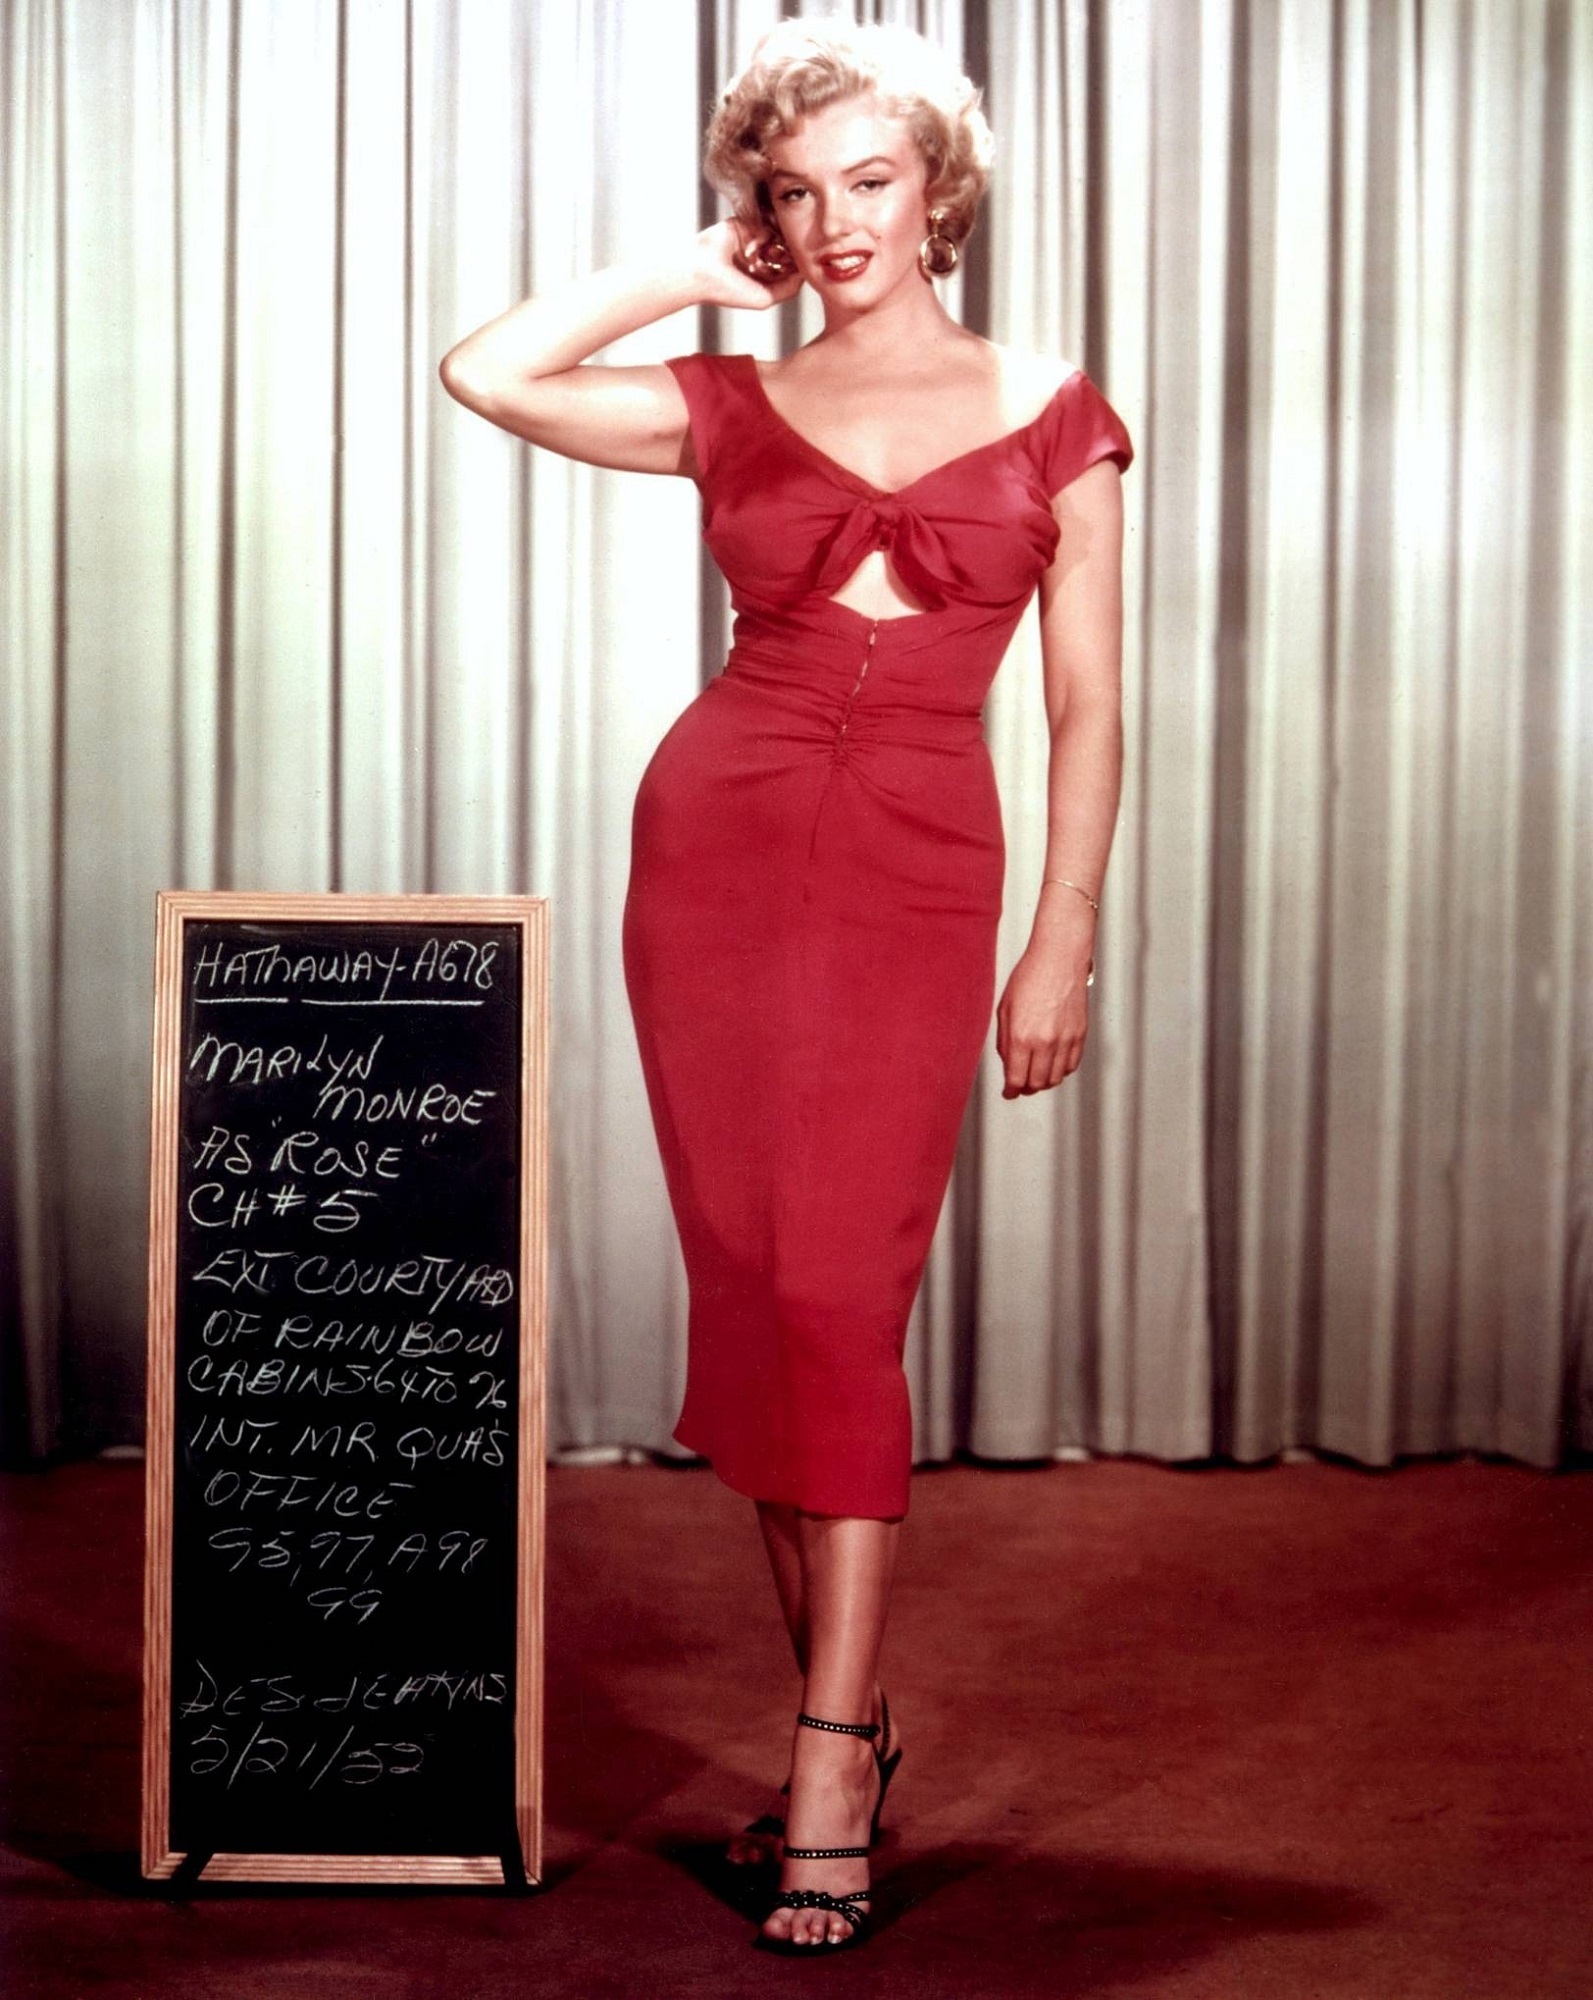
vintage, retro, star, female, model, spring, red, fashion, clothing, dress, beauty, cinema, sexy, famous, icon, movie, films, gown, entertainment, celebrity, actress, flooring, marilyn monroe, red carpet, little black dress, bridal clothing, cocktail dress, motion pictures